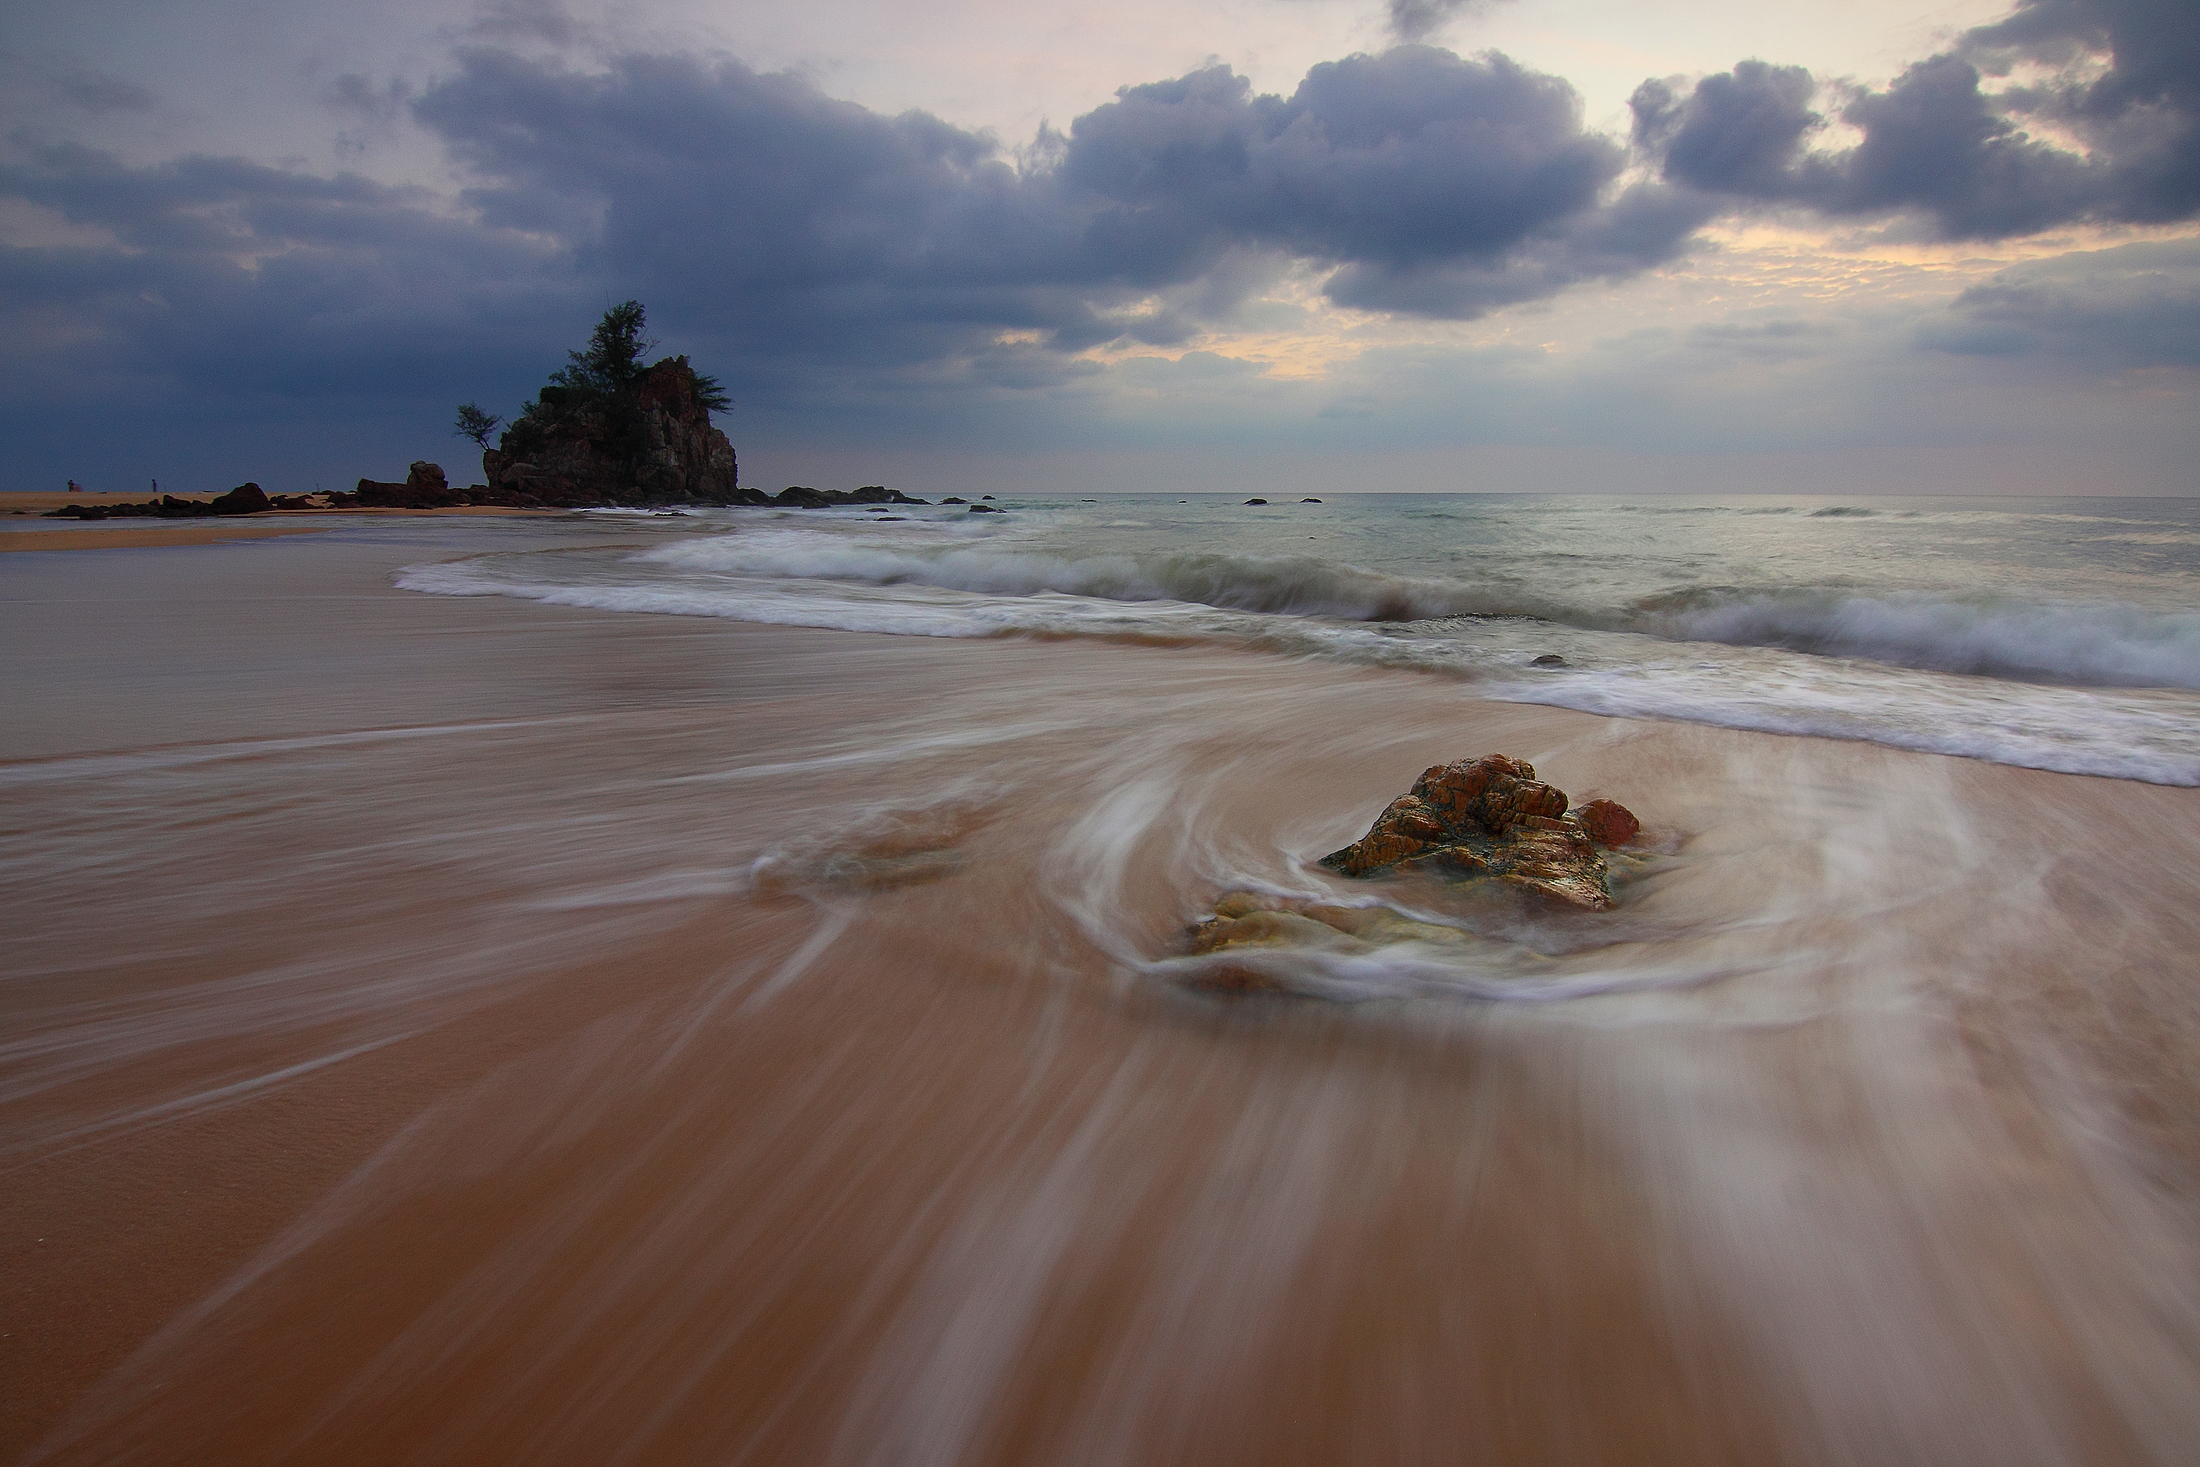
beach, sea, coast, water, nature, sand, rock, ocean, horizon, cloud, sunrise, sunset, sunlight, cloudy, morning, shore, wave, dawn, coastline, dusk, idyllic, evening, reflection, tropical, seascape, bay, island, seashore, material, body of water, rocks, waves, clouds, motion blur, waterside, wind wave